Ned Sublette

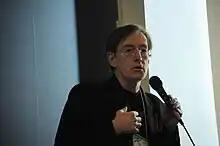
Ned Sublette, 2011

Ned Sublette (born 1951) is an American composer, musician, record producer, musicologist, historian, and author. Sublette studied Spanish Classical Guitar with Hector Garcia at the University of New Mexico and with Emilio Pujol in Spain. He studied composition with Kenneth Gaburo at the University of California, San Diego. He grew up in Portales, New Mexico, moved to New York City in 1976, and has worked with John Cage, LaMonte Young, Glenn Branca, David Van Tieghem, Peter Gordon, and Pauline Oliveros.